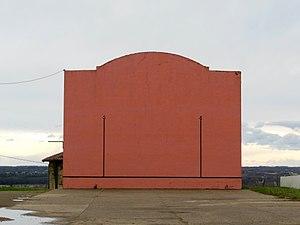
Fronton de Mugron, dans le département français des Landes
Mugron est une commune française, située dans le département des Landes en région Nouvelle-Aquitaine.